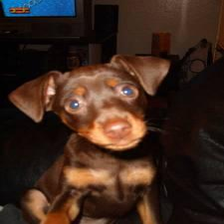
Species: dog
Breed: miniature pinscher